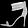
Label: Sandal